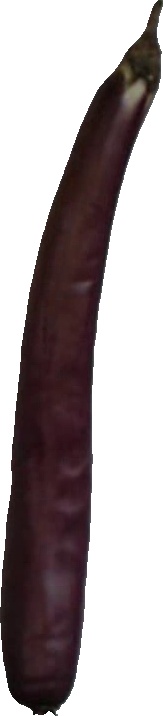
Label: eggplant_long_1